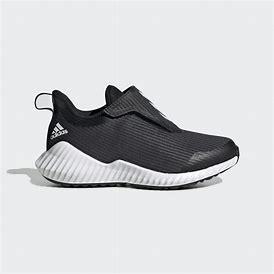
Brand: Adidas
Model: Fortarun